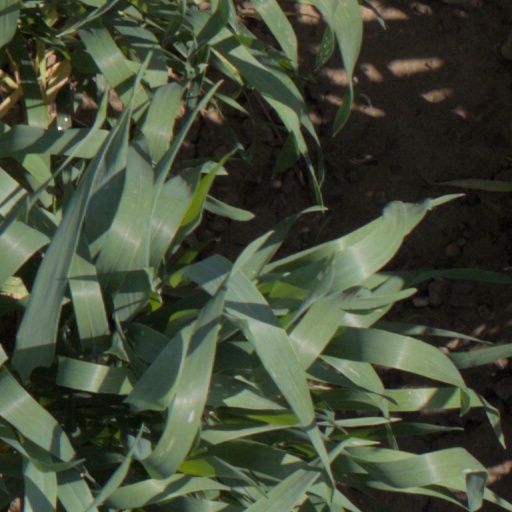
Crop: wheat